Elise Plasky

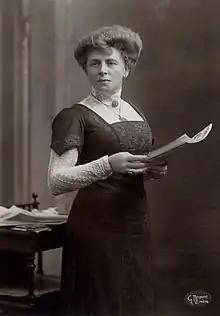
Plasky in 1910

Elisabeth "Elise" Plasky (1865–1944) was a Belgian writer and the first female labour inspector in Belgium. She advocated for working-class women's emancipation and the creation of a public and free childcare system.